George Brown (Canadian politician)

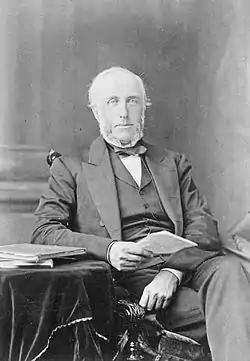

George Brown (November 29, 1818 – May 9, 1880) was a Scottish Canadian journalist, politician and one of the Fathers of Confederation. He attended the Charlottetown and Quebec conferences. A noted Reform politician, he is best known as the founder and editor of the "Toronto Globe", Canada's most influential newspaper at the time, and his leadership in the founding of the Liberal Party in 1867. He was an articulate champion of the grievances and anger of Upper Canada (Ontario). He played a major role in securing national unity. His career in active politics faltered after 1865, but he remained a powerful spokesman for the Liberal Party. He promoted westward expansion and opposed the policies of Conservative prime minister John A. Macdonald.